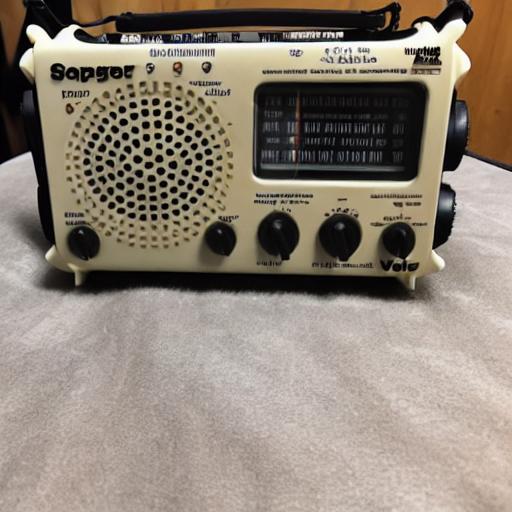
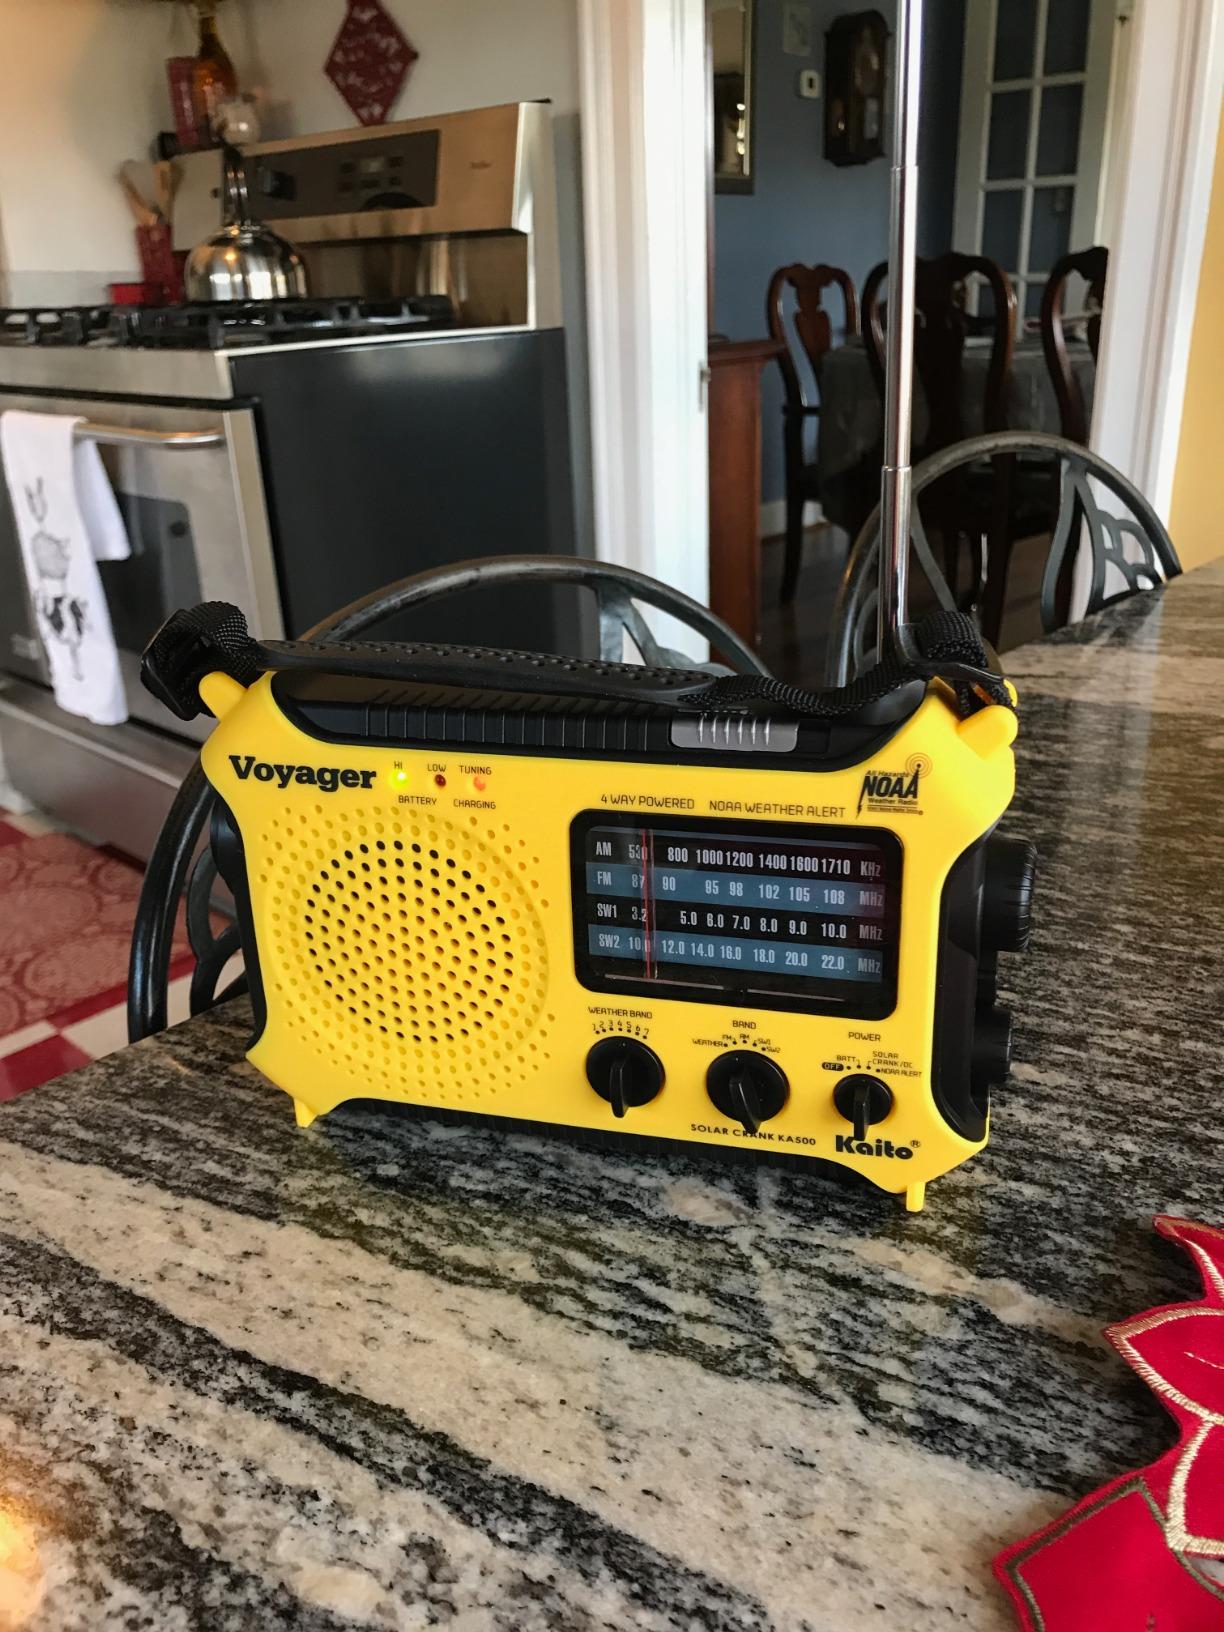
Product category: radio
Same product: no